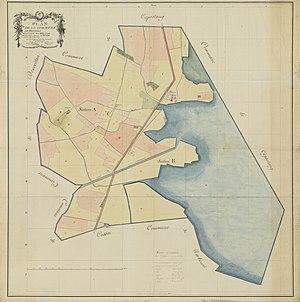
Montels. - Plan par masse de culture.
Montels est une commune française située dans le département de l'Hérault en région Occitanie.